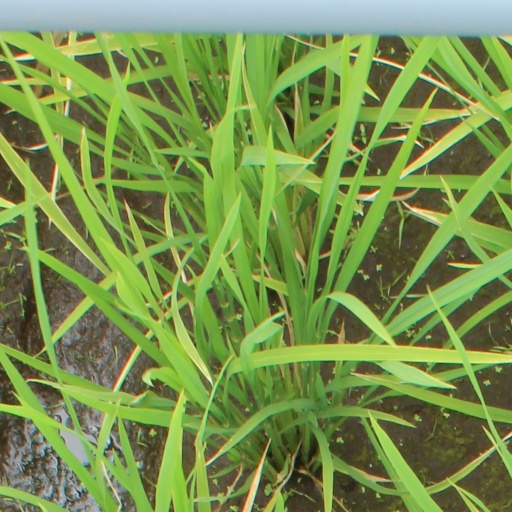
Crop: rice